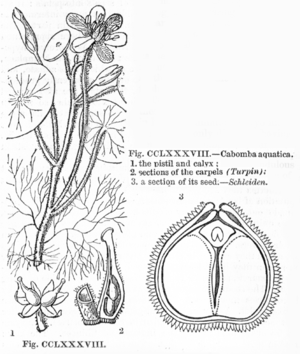
Cabomba est un genre de plantes aquatiques originaires d'Amérique tropicale. Très répandues chez les aquariophiles pour leur feuillage se divisant en fins segments, elles peuvent également servir de refuge aux alevins.